Eastside, Birmingham

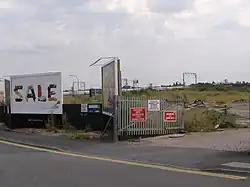
The land cleared in 2005 for the construction of Curzon Park (looking in direction of Curzon Gate location).

Plans by the City Council to locate the Library of Birmingham at Eastside were abandoned in favour of developing the new library on a shared site with the Birmingham Repertory Theatre, in Centenary Square in the city centre's Westside, retaining the library in the city's civic core. Birmingham City University is now interested in the cancelled Eastside library site to relocate its conservatoire which is currently adjacent to Birmingham Central Library. Another project was the refurbishment of the Curzon Street railway station entrance hall which would make it the home of the Royal College of Organists. However, a £1 million gap of funds resulted in them abandoning the project. Birmingham City Council are now planning to renovate the building themselves and then search for a major tenant.